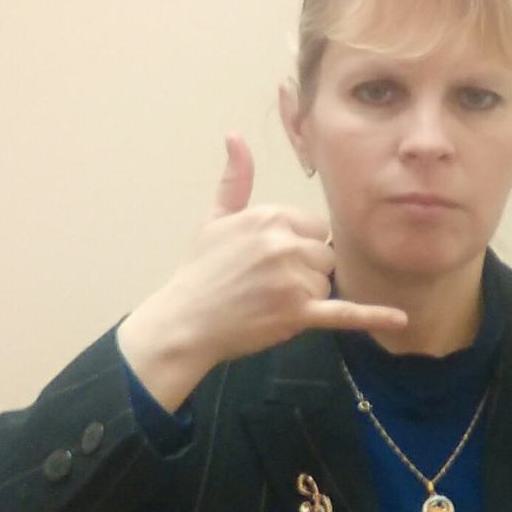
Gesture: call